Synthetic chord

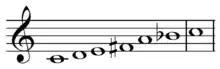
Prometheus scale on C, whole tone scale with one degree altered chromatically .

For example, if a composer uses a synthetic scale as the basis for a passage of music and constructs chords from its tones, in much the same way that a tonal composer may use a major or minor scale's notes to build harmonies, then the resulting chords may be synthetic chords and referred to as such.